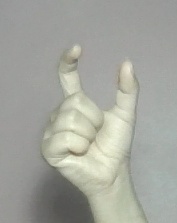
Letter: nun